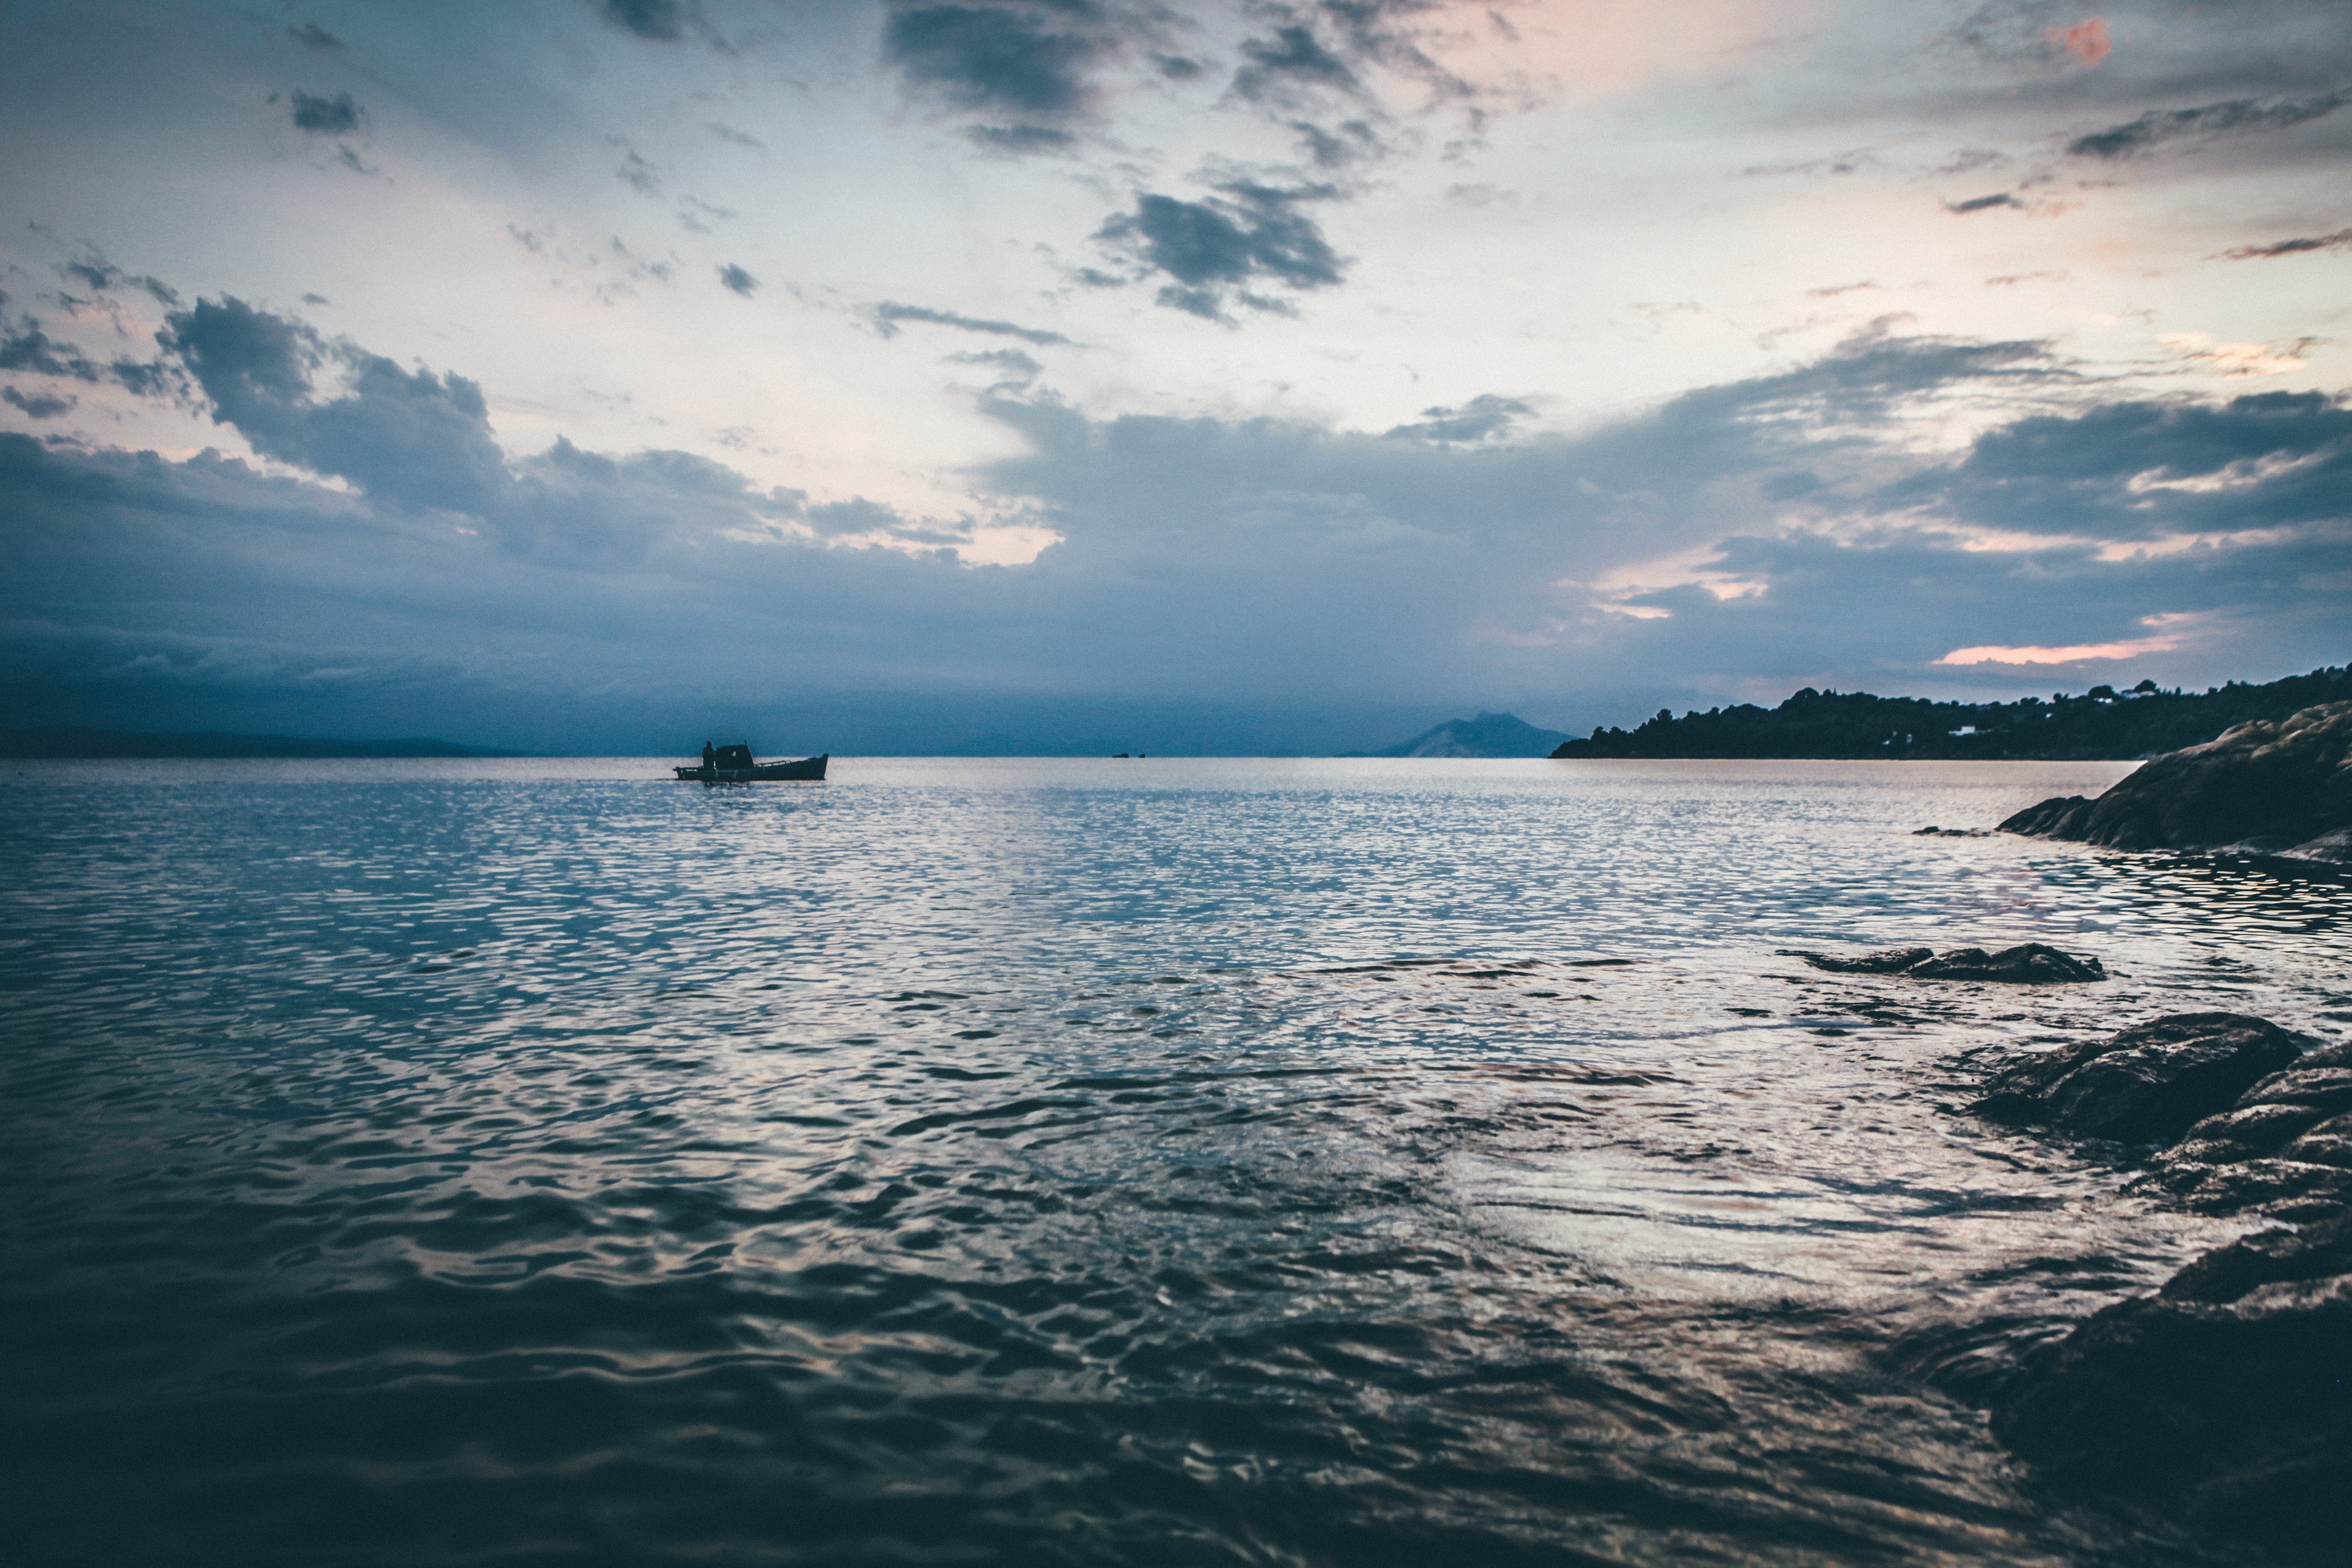
beach, landscape, sea, coast, water, ocean, horizon, mountain, cloud, sky, sunrise, sunset, boat, sunlight, shore, wave, lake, dawn, dusk, reflection, vehicle, scenic, journey, scenery, bay, blue, body of water, outdoors, clouds, mountain lake, loch, wind wave